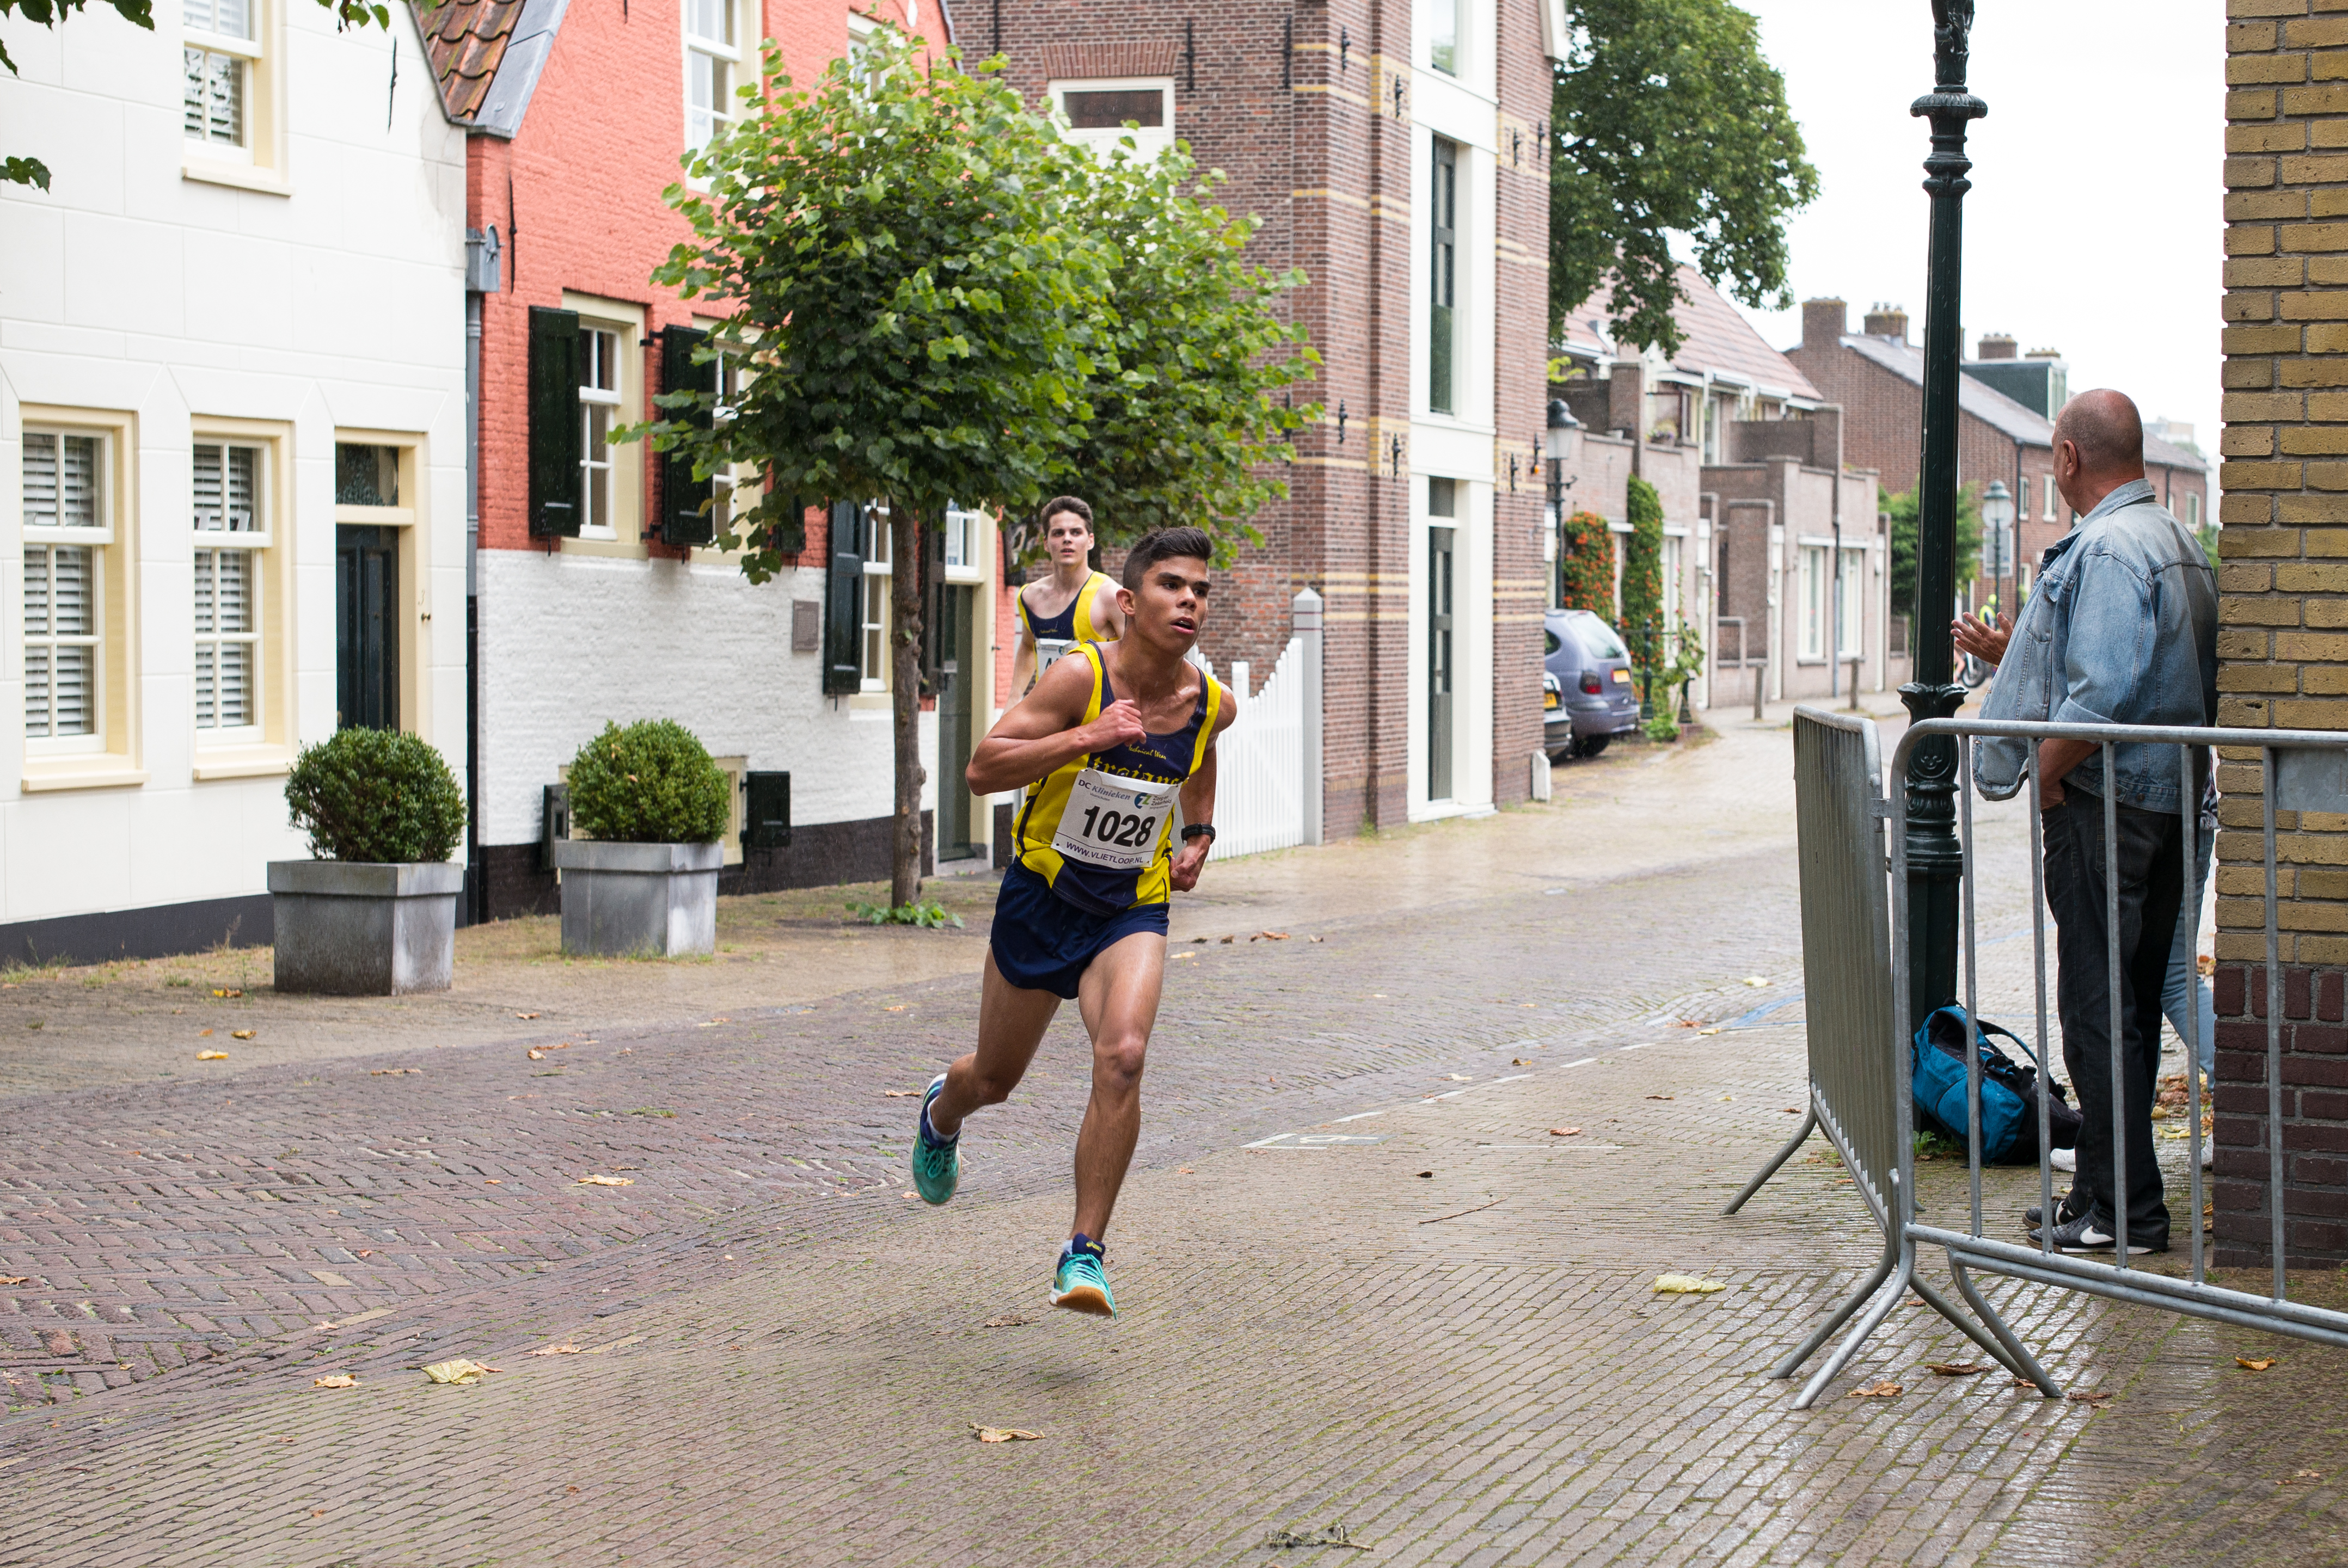
person, sport, street, running, run, country, recreation, high, jogging, runner, cross, 2016, race, holland, hague, netherlands, girls, marathon, m, american, team, sports, boys, 50, school, runners, endurance, junior, leica, 240, summilux, wassenaar, voorschoten, varsity, athlete, athletics, vlietloop, physical exercise, outdoor recreation, human action, individual sports, endurance sports, duathlon, long distance running